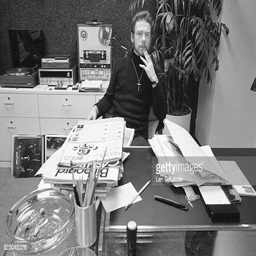
progressive rock artist at a desk in the offices